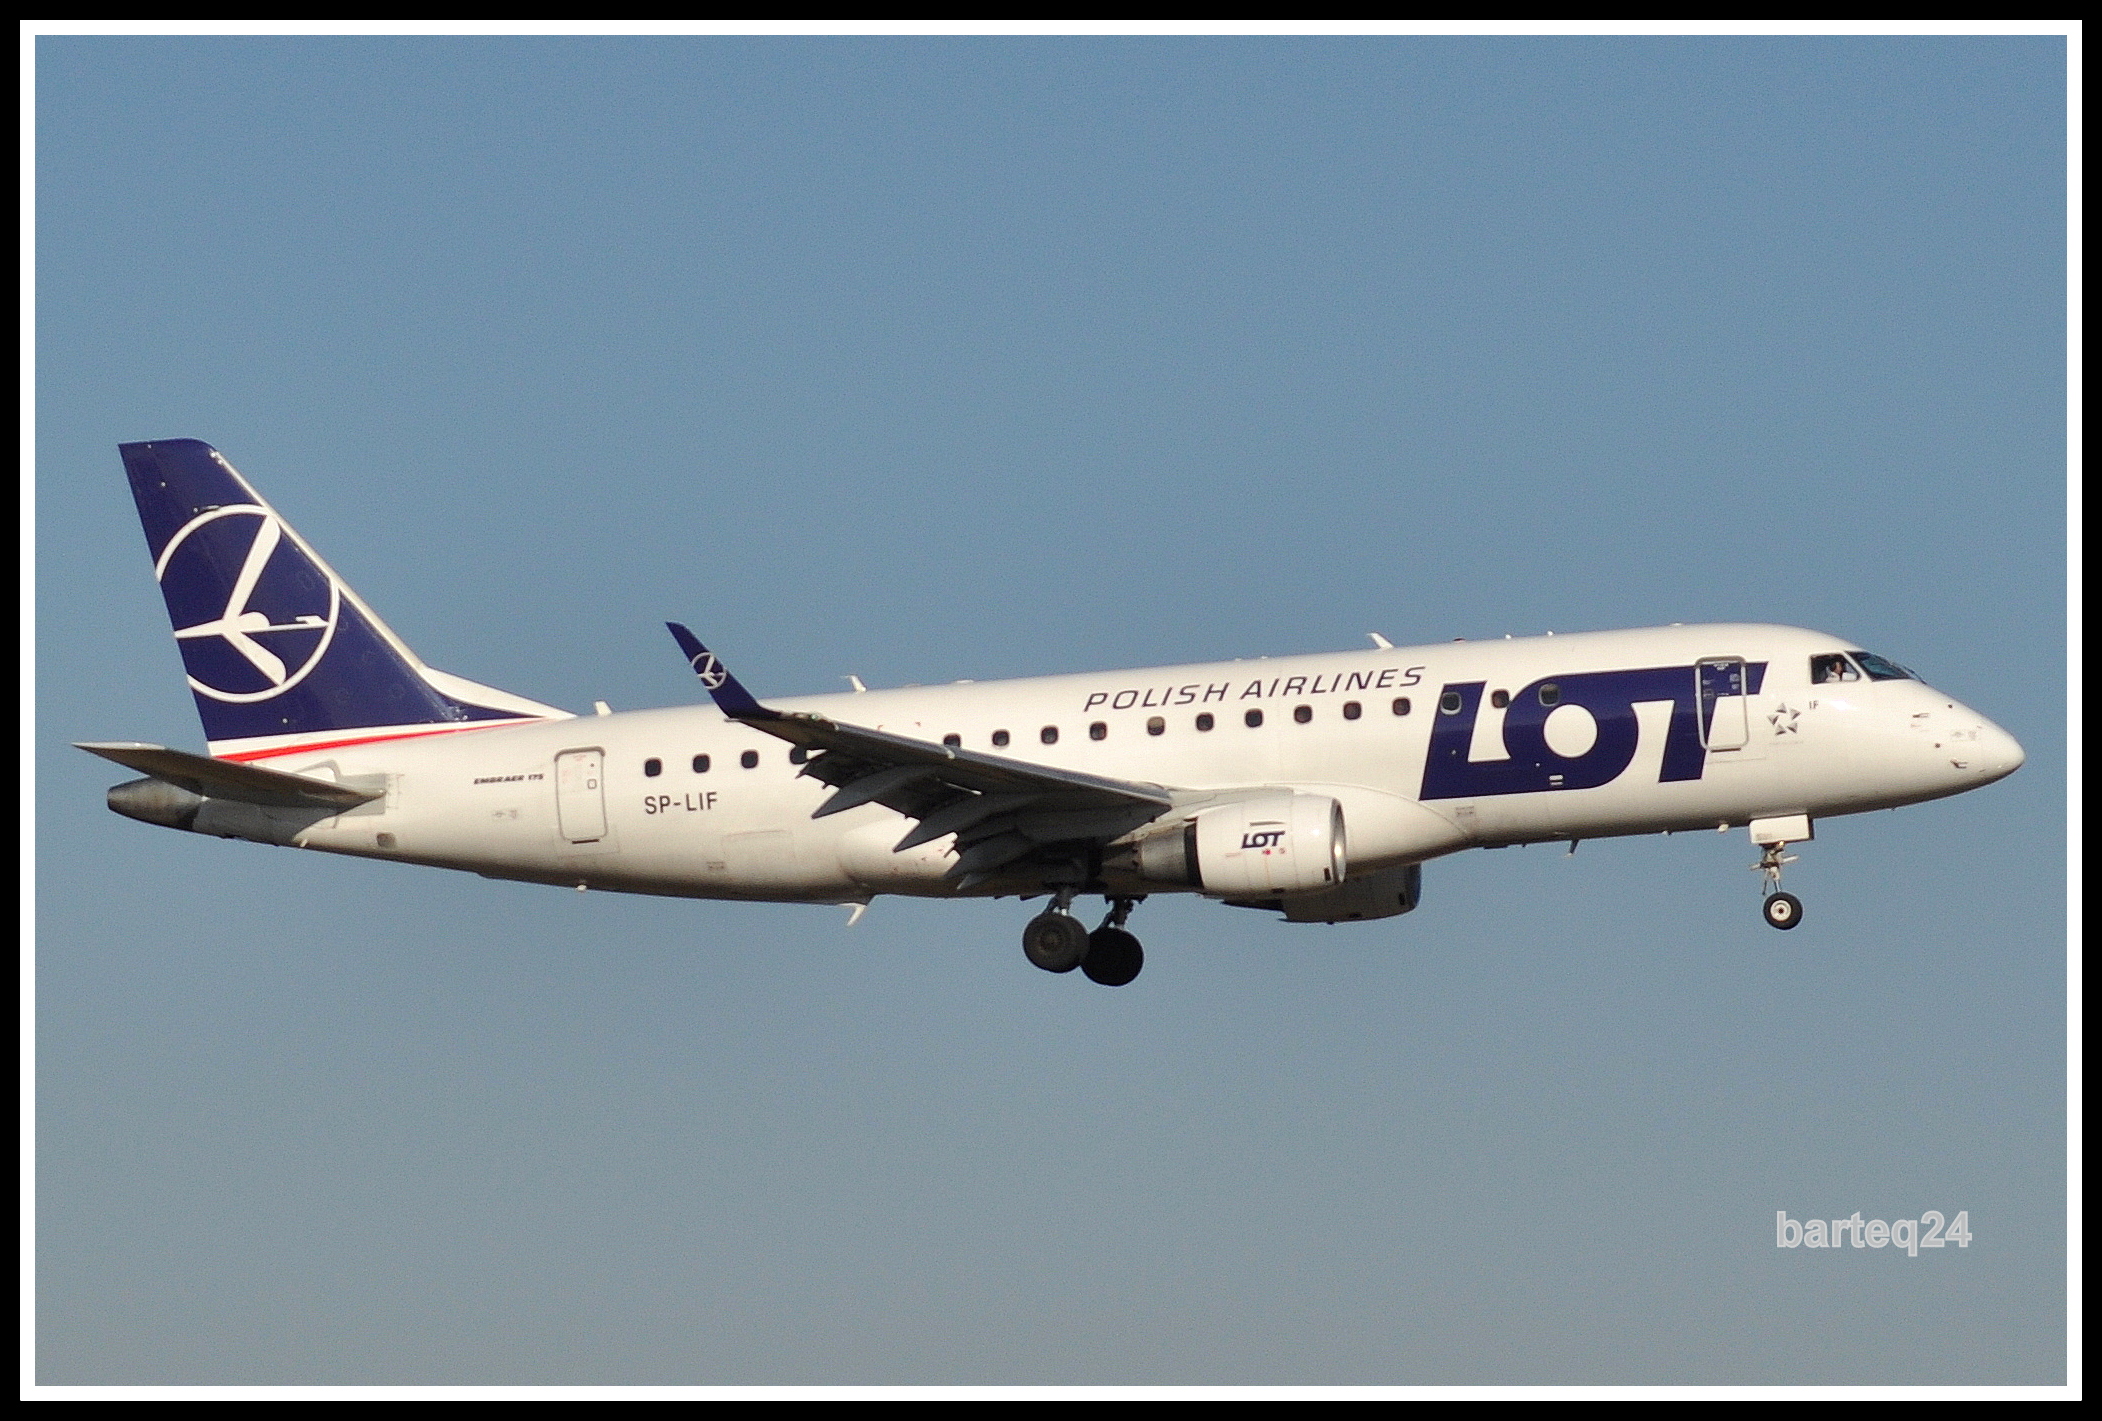
airplane, aircraft, europe, vehicle, airline, aviation, airliner, poland, europa, airbus, lot, polska, warsaw, warszawa, embraer, mazovia, mazowsze, epwa, lotniskochopina, chopinairport, polishairlines, erj175lr, splif, cn17000154, erj170200lr, jet aircraft, air travel, narrow body aircraft, airbus a320 family